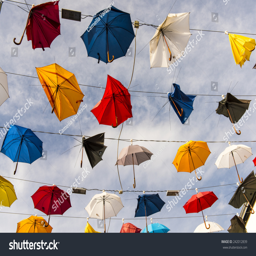
colourful colourful umbrellas hanging on the street , broken by wind